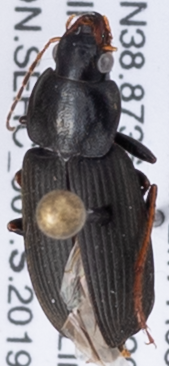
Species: Amphasia sericea
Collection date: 2019-04-18
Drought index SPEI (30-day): -1.054
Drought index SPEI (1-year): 2.09
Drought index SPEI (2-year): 1.594